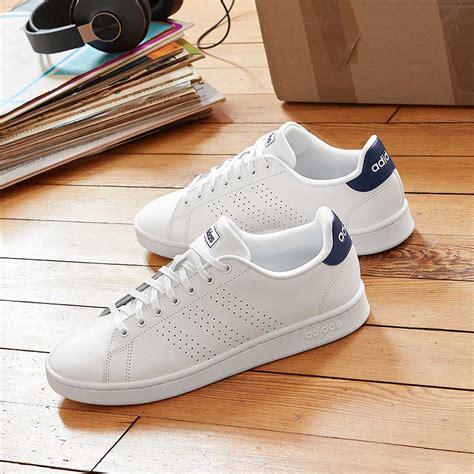
Brand: Adidas
Model: Advantage